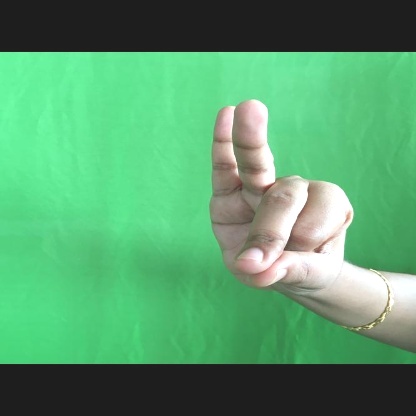
Mudra: Bramaram